Macrorhineura

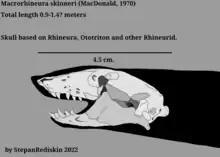
Macrorhineura skinneri

Macrorhineura is an extinct genus of rhineurid amphisbaenian or worm lizard, including the type and only species Macrorhineura skinneri, named in 1970 on the basis of the front half of a skull from the Early Miocene Sharps Formation in Wounded Knee, South Dakota. Although the skull is incomplete, features such as a pointed, shovel-shaped snout indicate that it belongs to the family Rhineuridae. Within Rhineuridae, "Macrorhineura" is most closely related to "Ototriton" and "Hyporhina", two genera from the Eocene and Oligocene of Colorado and Wyoming, based on the shared feature of equally sized dentary teeth in the lower jaw. Together they form a clade or evolutionary grouping of mid-continental rhineurids, which became isolated from a more western clade of rhineurids that includes "Dyticonastis" and "Spathorhynchus". Rhineurids were relatively common across much of North America during the Paleogene, but their range contracted in the Neogene as the climate became colder, leaving only one living species in Florida, "Rhineura floridana". The presence of "Macrorhineura" in the Miocene shows that mid-continental rhineurids persisted into the Neogene, although by this time their distribution range was already shrinking.